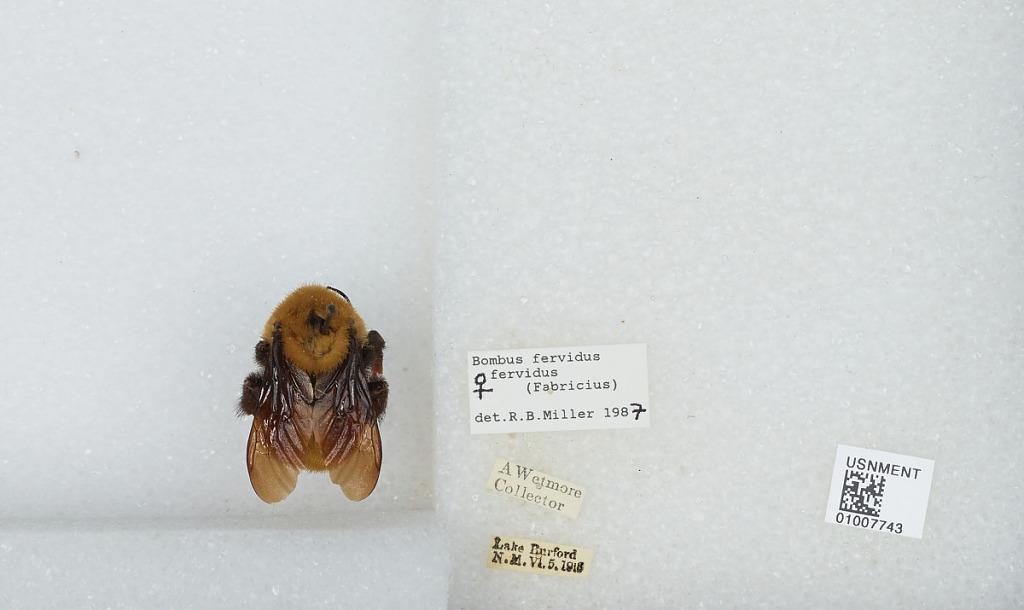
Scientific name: Bombus (Fervidobombus) fervidus fervidus (Fabricius)
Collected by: A. Wetmore
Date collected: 1918-6-5
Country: United States
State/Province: New Mexico
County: Rio Arriba
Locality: Lake Burford
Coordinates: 36.6228, -106.867
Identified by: Miller, R. B.